57th National Film Awards

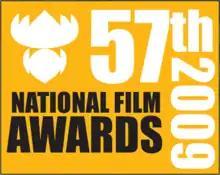
57th National Film Awards

The 57th National Film Awards, presented by Directorate of Film Festivals, the organisation set up by Ministry of Information and Broadcasting, India to felicitate the best of Indian Cinema released in the year 2009.